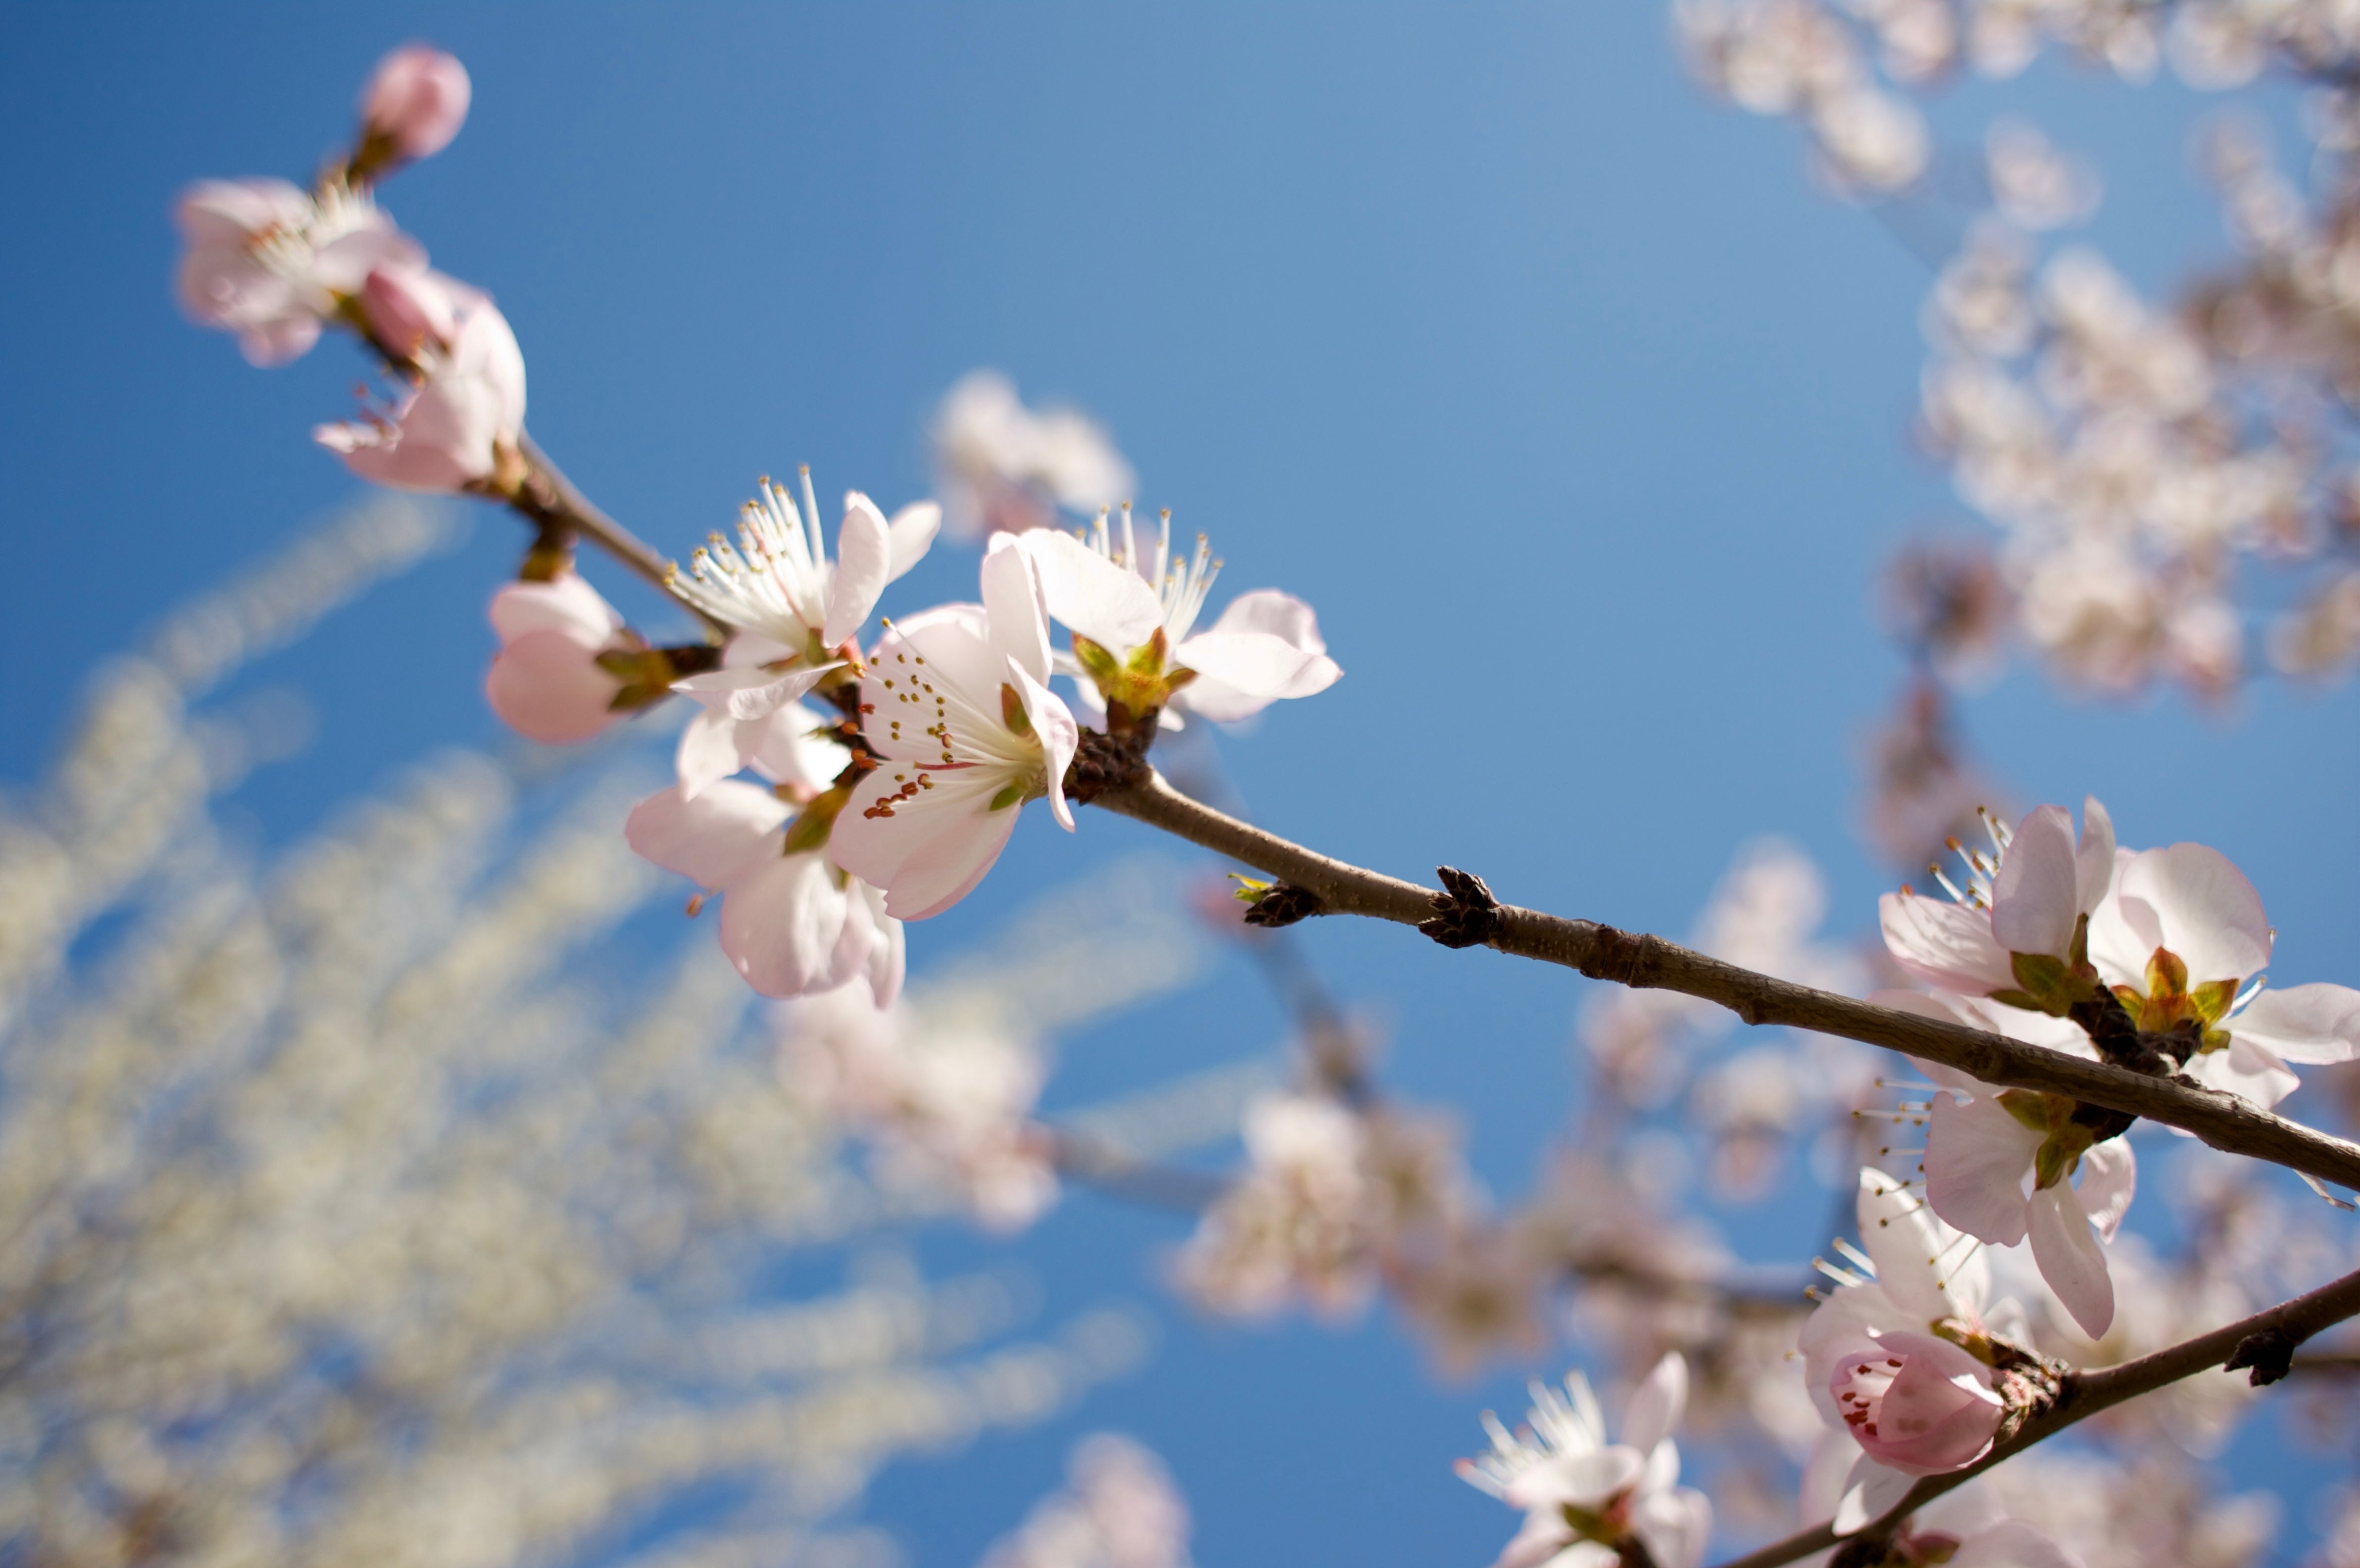
branch, blossom, plant, fruit, flower, petal, food, spring, produce, flora, season, cherry blossom, small fresh, macro photography, peach blossom